Vontaze Burfict

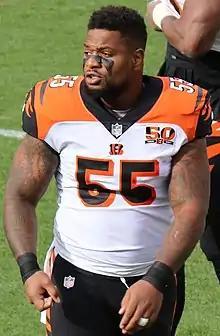
Burfict with the Bengals in 2017

On August 28, 2017, Burfict was suspended for the first five games of the 2017 regular season due to a blindside block he made on Chiefs fullback Anthony Sherman during the second preseason game. On August 30, 2017, Burfict appealed the suspension, and the league ultimately reduced the suspension to three games. On September 7, 2017, the Bengals signed Burfict to a three-year, $32.53 million contract extension that included $11.23 million guaranteed and a signing bonus of $3.30 million. The contract would make Burfict one the highest paid linebackers in the NFL.